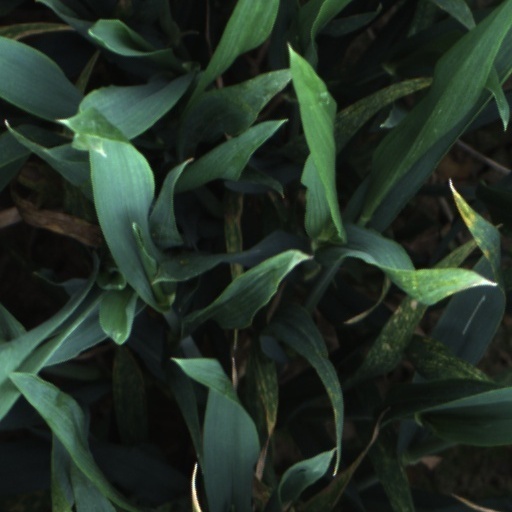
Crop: wheat